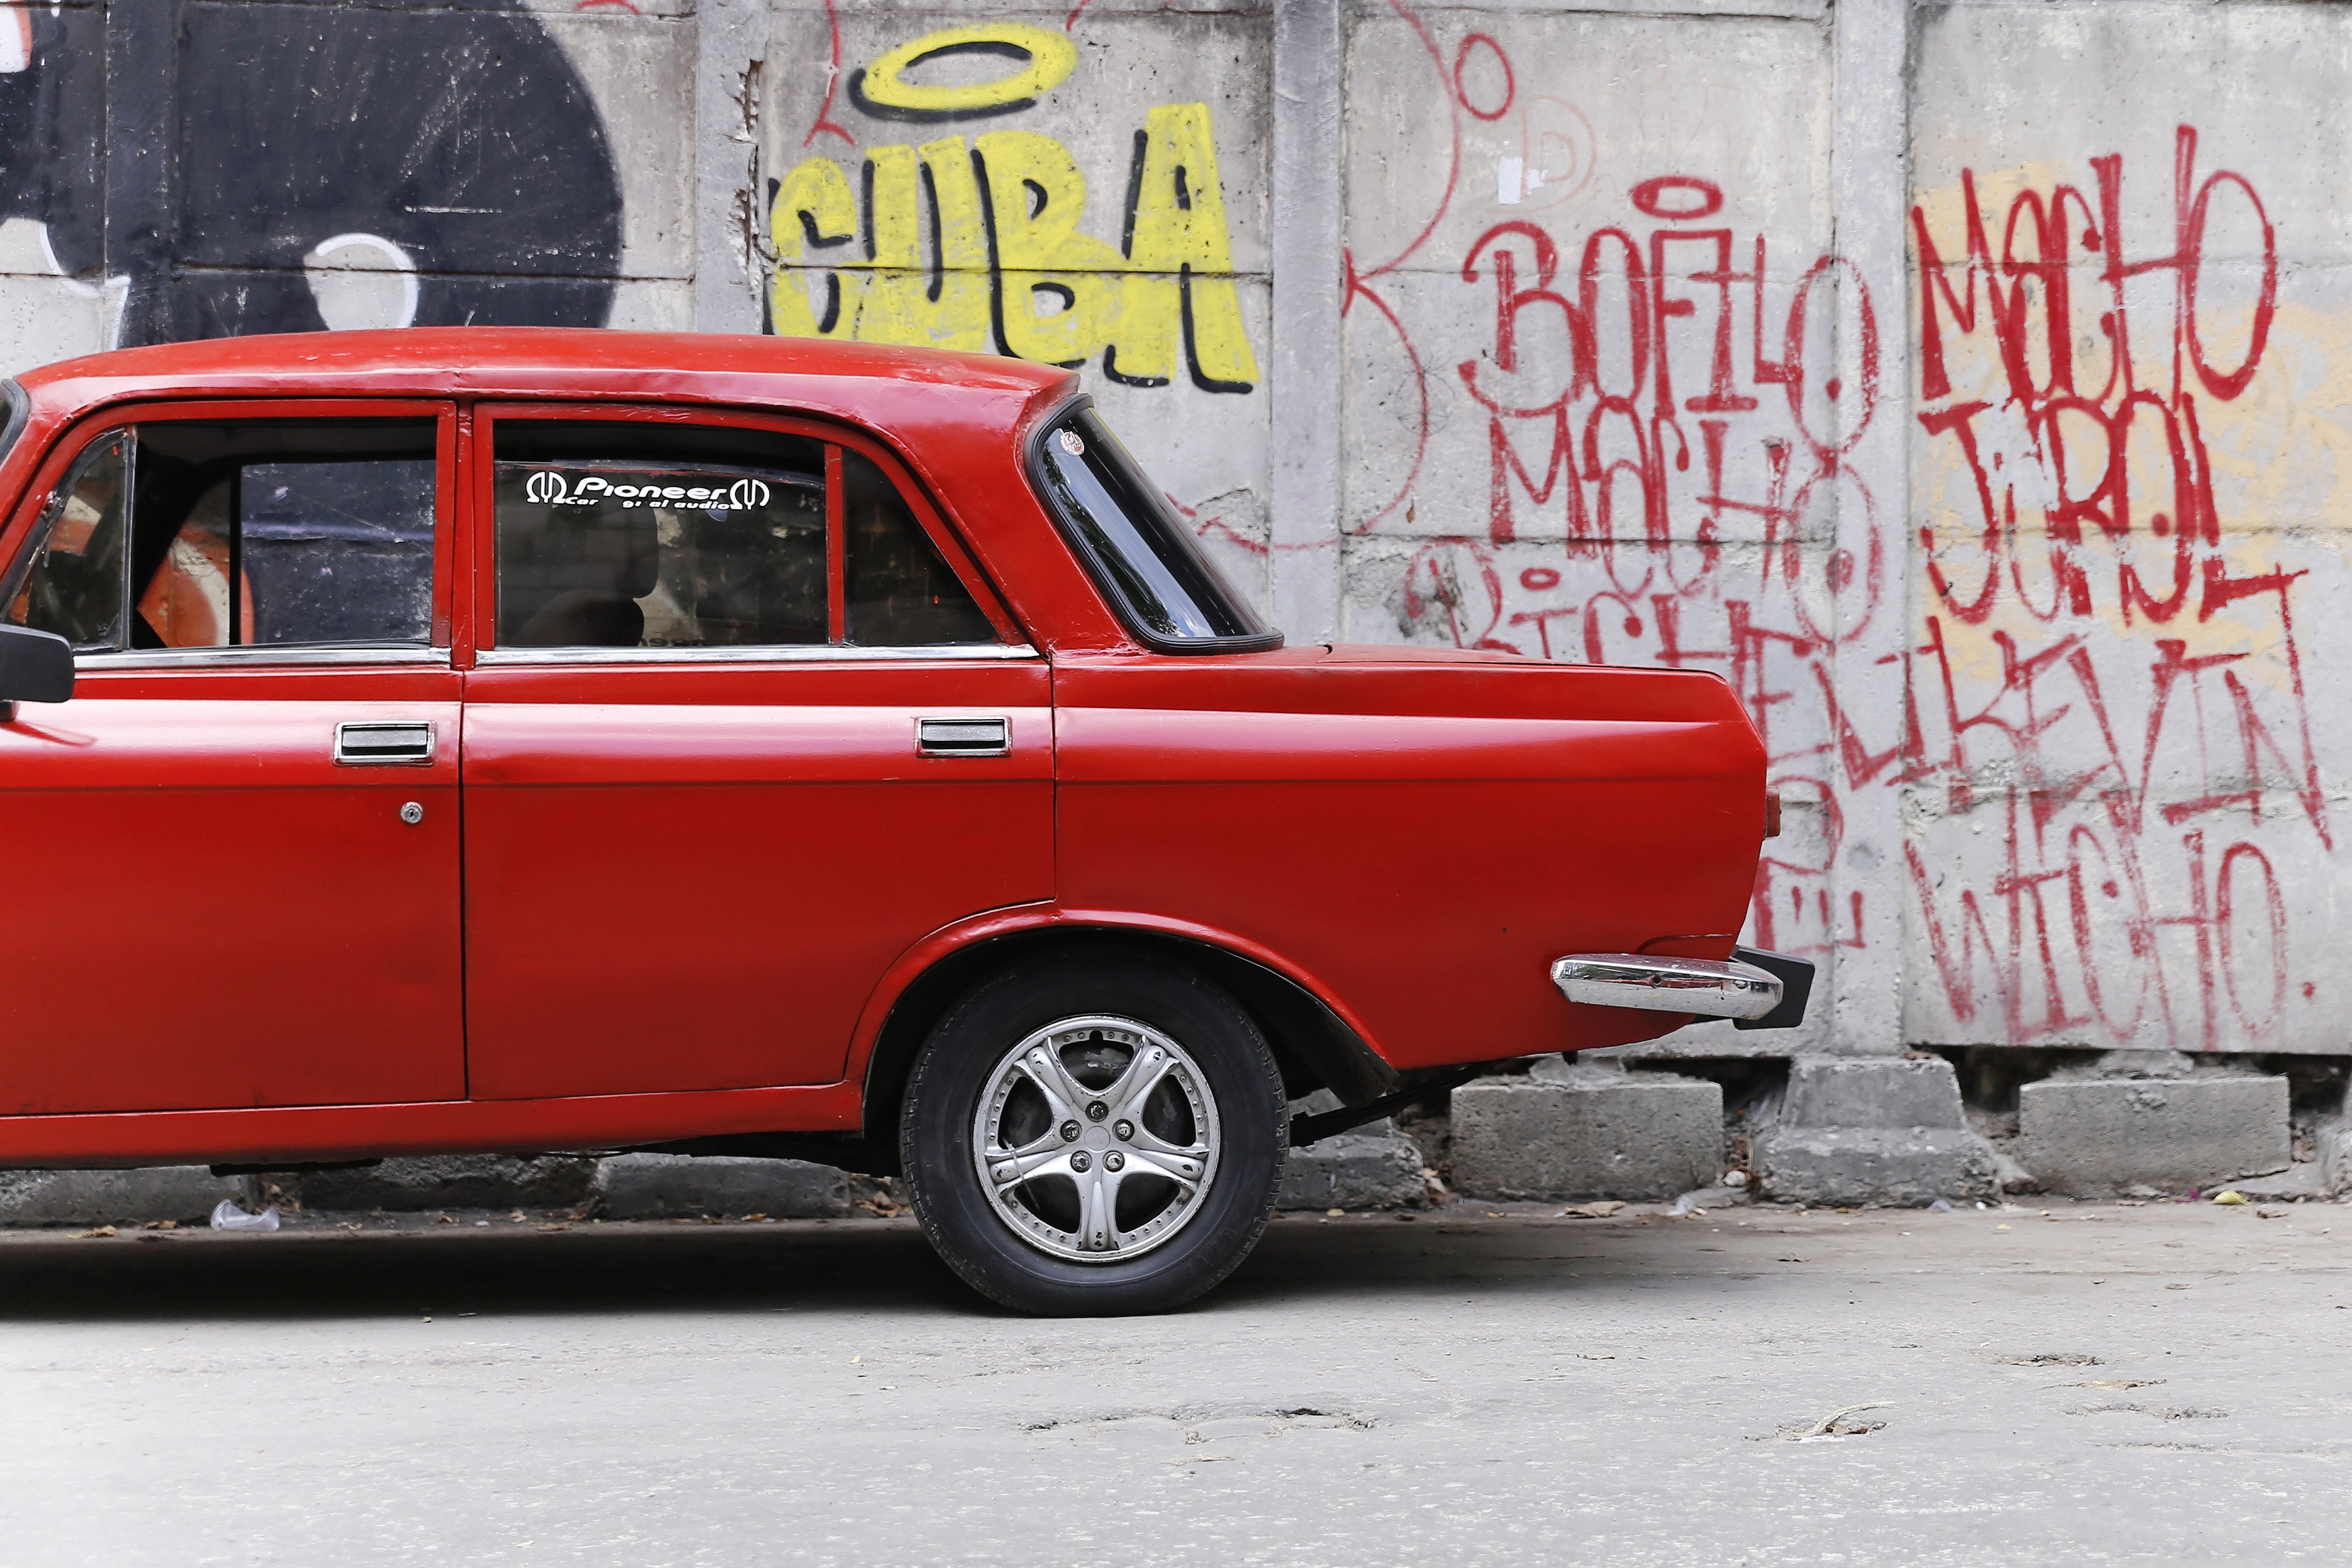
street, car, urban, wall, red, vehicle, auto, graffiti, vintage car, cuba, sedan, oldtimer, lada, havana, antique car, land vehicle, soviet car, automobile make, automotive exterior, compact car, family car